Barry Eaton

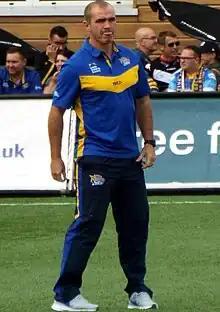

Barry Eaton (born 30 September 1973) is a Welsh former international rugby league footballer who played in the 1990s and 2000s, and coached in the 2000s and 2010s. He played at representative level for Wales, and at club level for Doncaster, Wakefield Trinity, Dewsbury Rams, Castleford Tigers, Widnes Vikings, Batley Bulldogs and the Keighley Cougars, as a or , and coached at club level for Keighley Cougars and Hunslet Hawks.